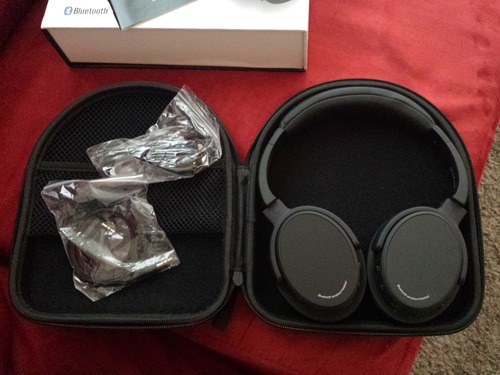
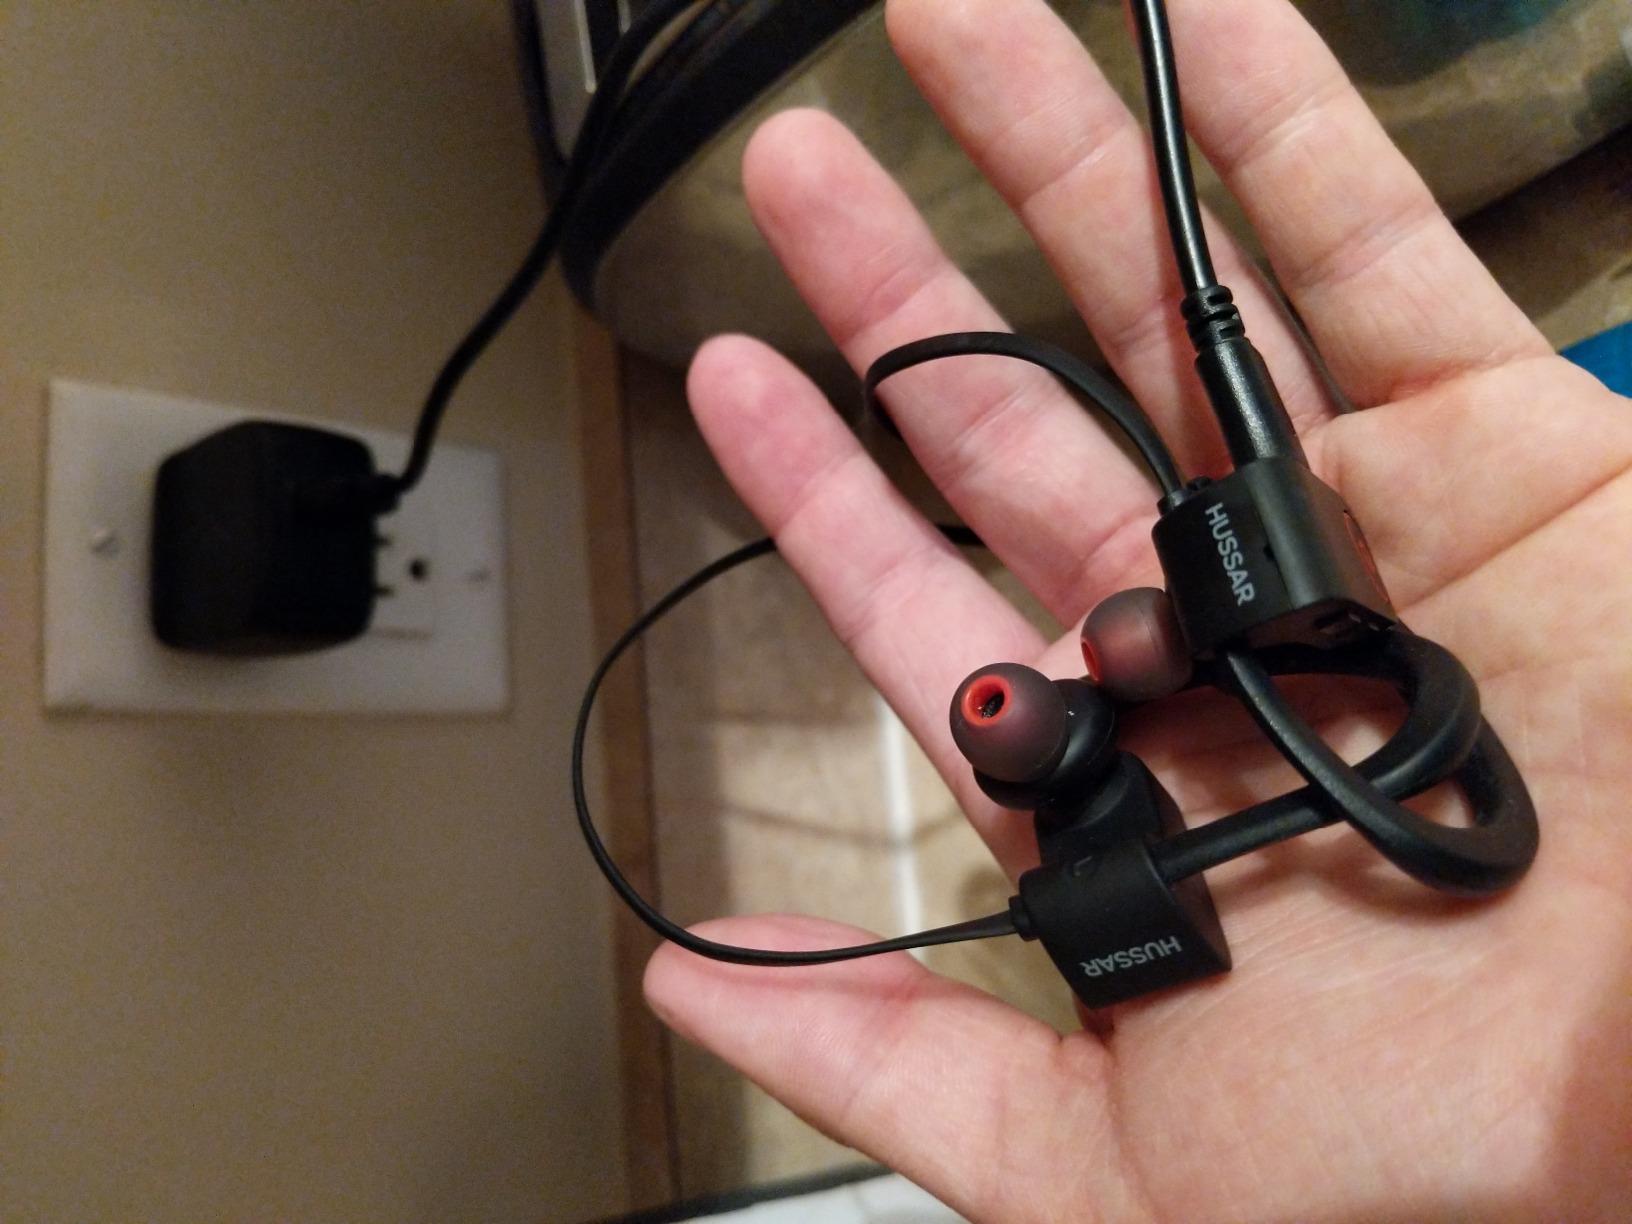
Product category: headphones
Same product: no